Wilbur Clinton Knight

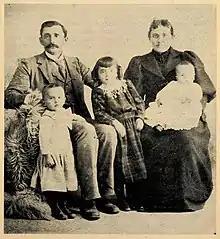
Wilbur and Emma with the children Samuel Howell, Wilburta Anna and Everett Lyell

Knight was born at Rochelle, Illinois from where his father David moved to farm in Blue Springs, Nebraska. He then went to the University of Nebraska, and graduated in 1886. He briefly considered studying botany. He then worked as an assayer at Swan Testing and Sampling Company from 1887 in Cheyenne, he became superintendent of mines in 1888 for Colorado and Wyoming. He also studied for his master's degree which he received in 1893. He became state geologist for Wyoming in 1898 and received a doctorate in 1901. He became chair of geology and mining engineering at the University of Wyoming in 1893 and was involved in establishing the department and the teaching of geology in the state. He also founded the geological museum for which he made collections himself while also making use of the services of William Harlow Reed. In 1900 he produced one of the earliest geological maps of Wyoming. Knight discovered fossil elephants in Wyoming in 1903 and estimated the Cenozoic Era to have lasted around four million years. He was a pioneer of the use of photography in paleontology. He often led geological excursions for his students as well as for interested people. In 1899 he took a party of about 100 fossil collectors around Como Bluff and the Grand Canyon. Free transportation was provided by the Union Pacific Railroad. In 1902, he published one of his last works being on the birds of Wyoming.